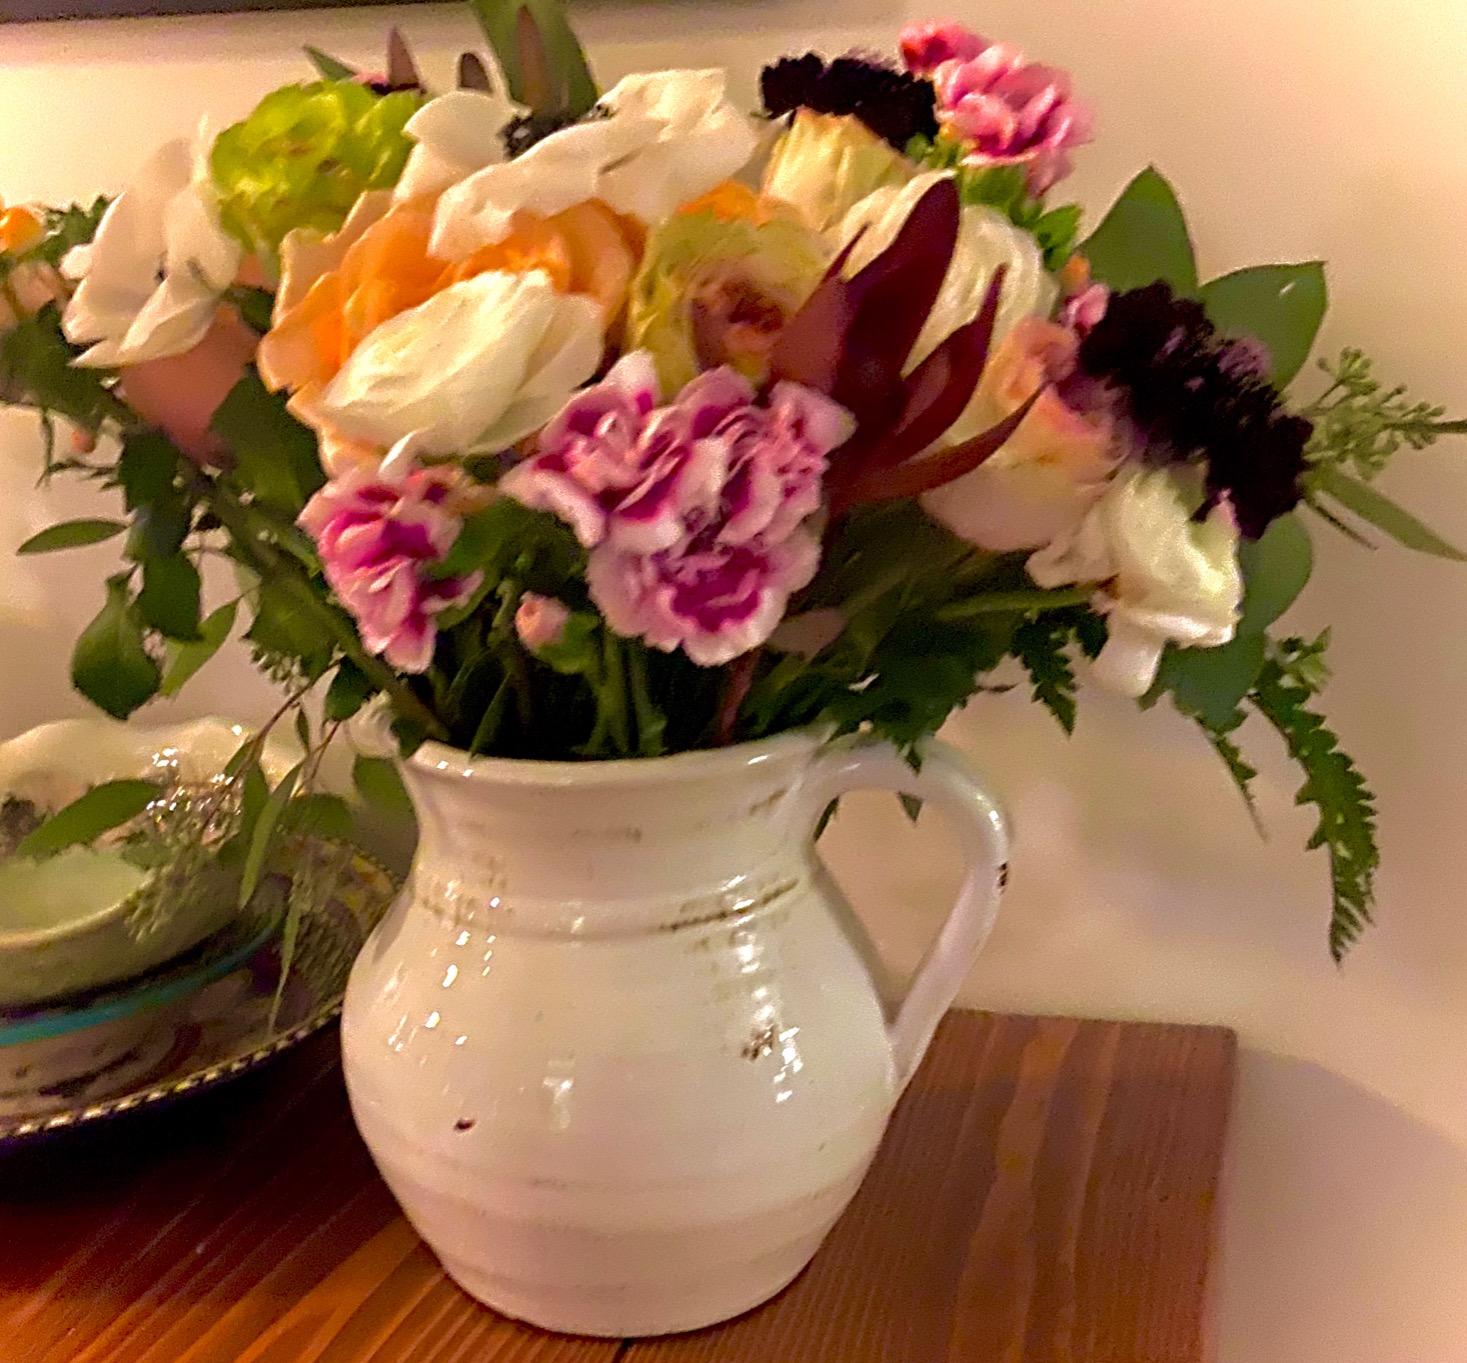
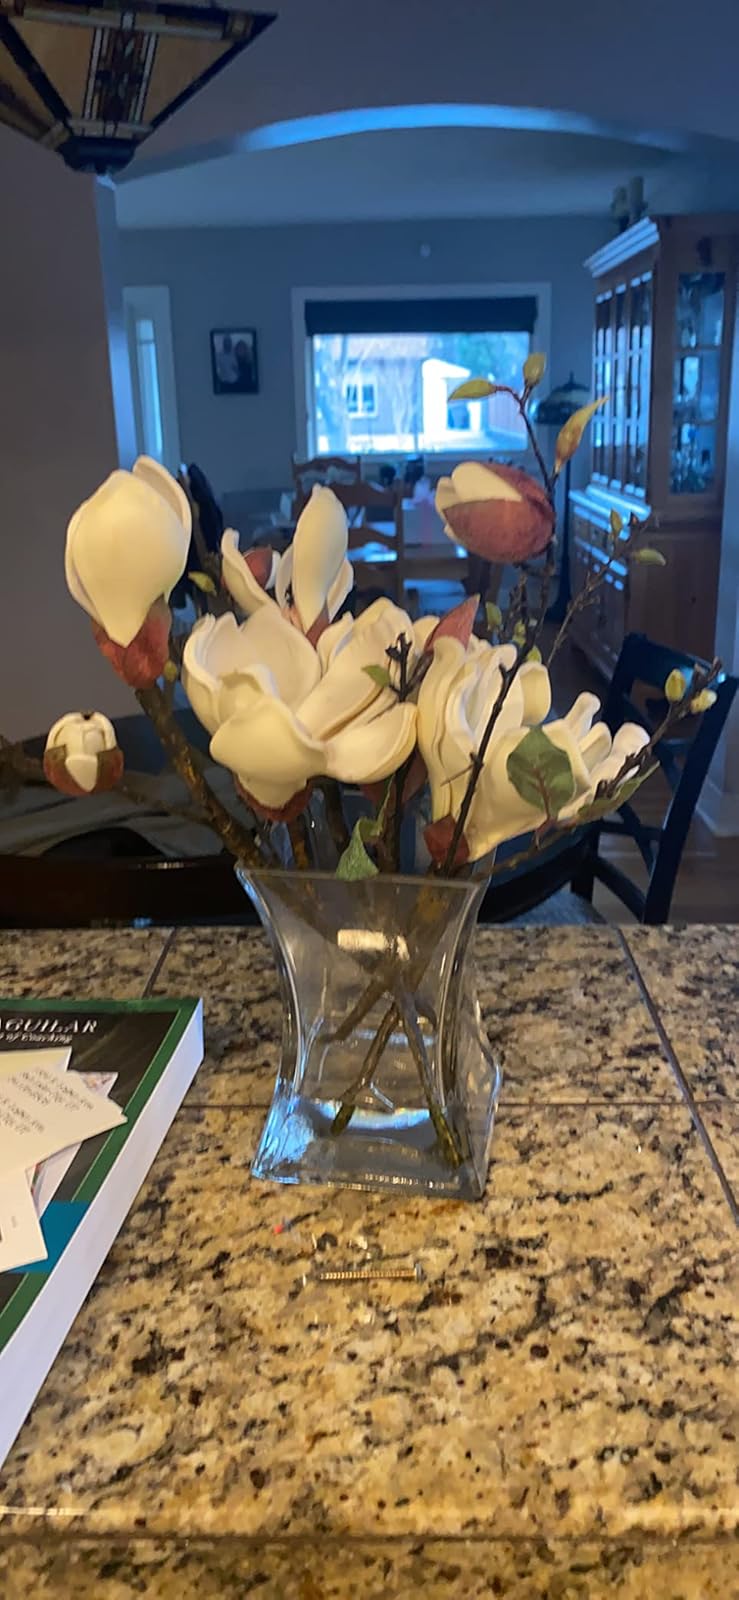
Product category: vase
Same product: no